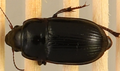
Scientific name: Euryderus grossus
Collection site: Central Plains Experimental Range NEON (CPER), plot CPER_003